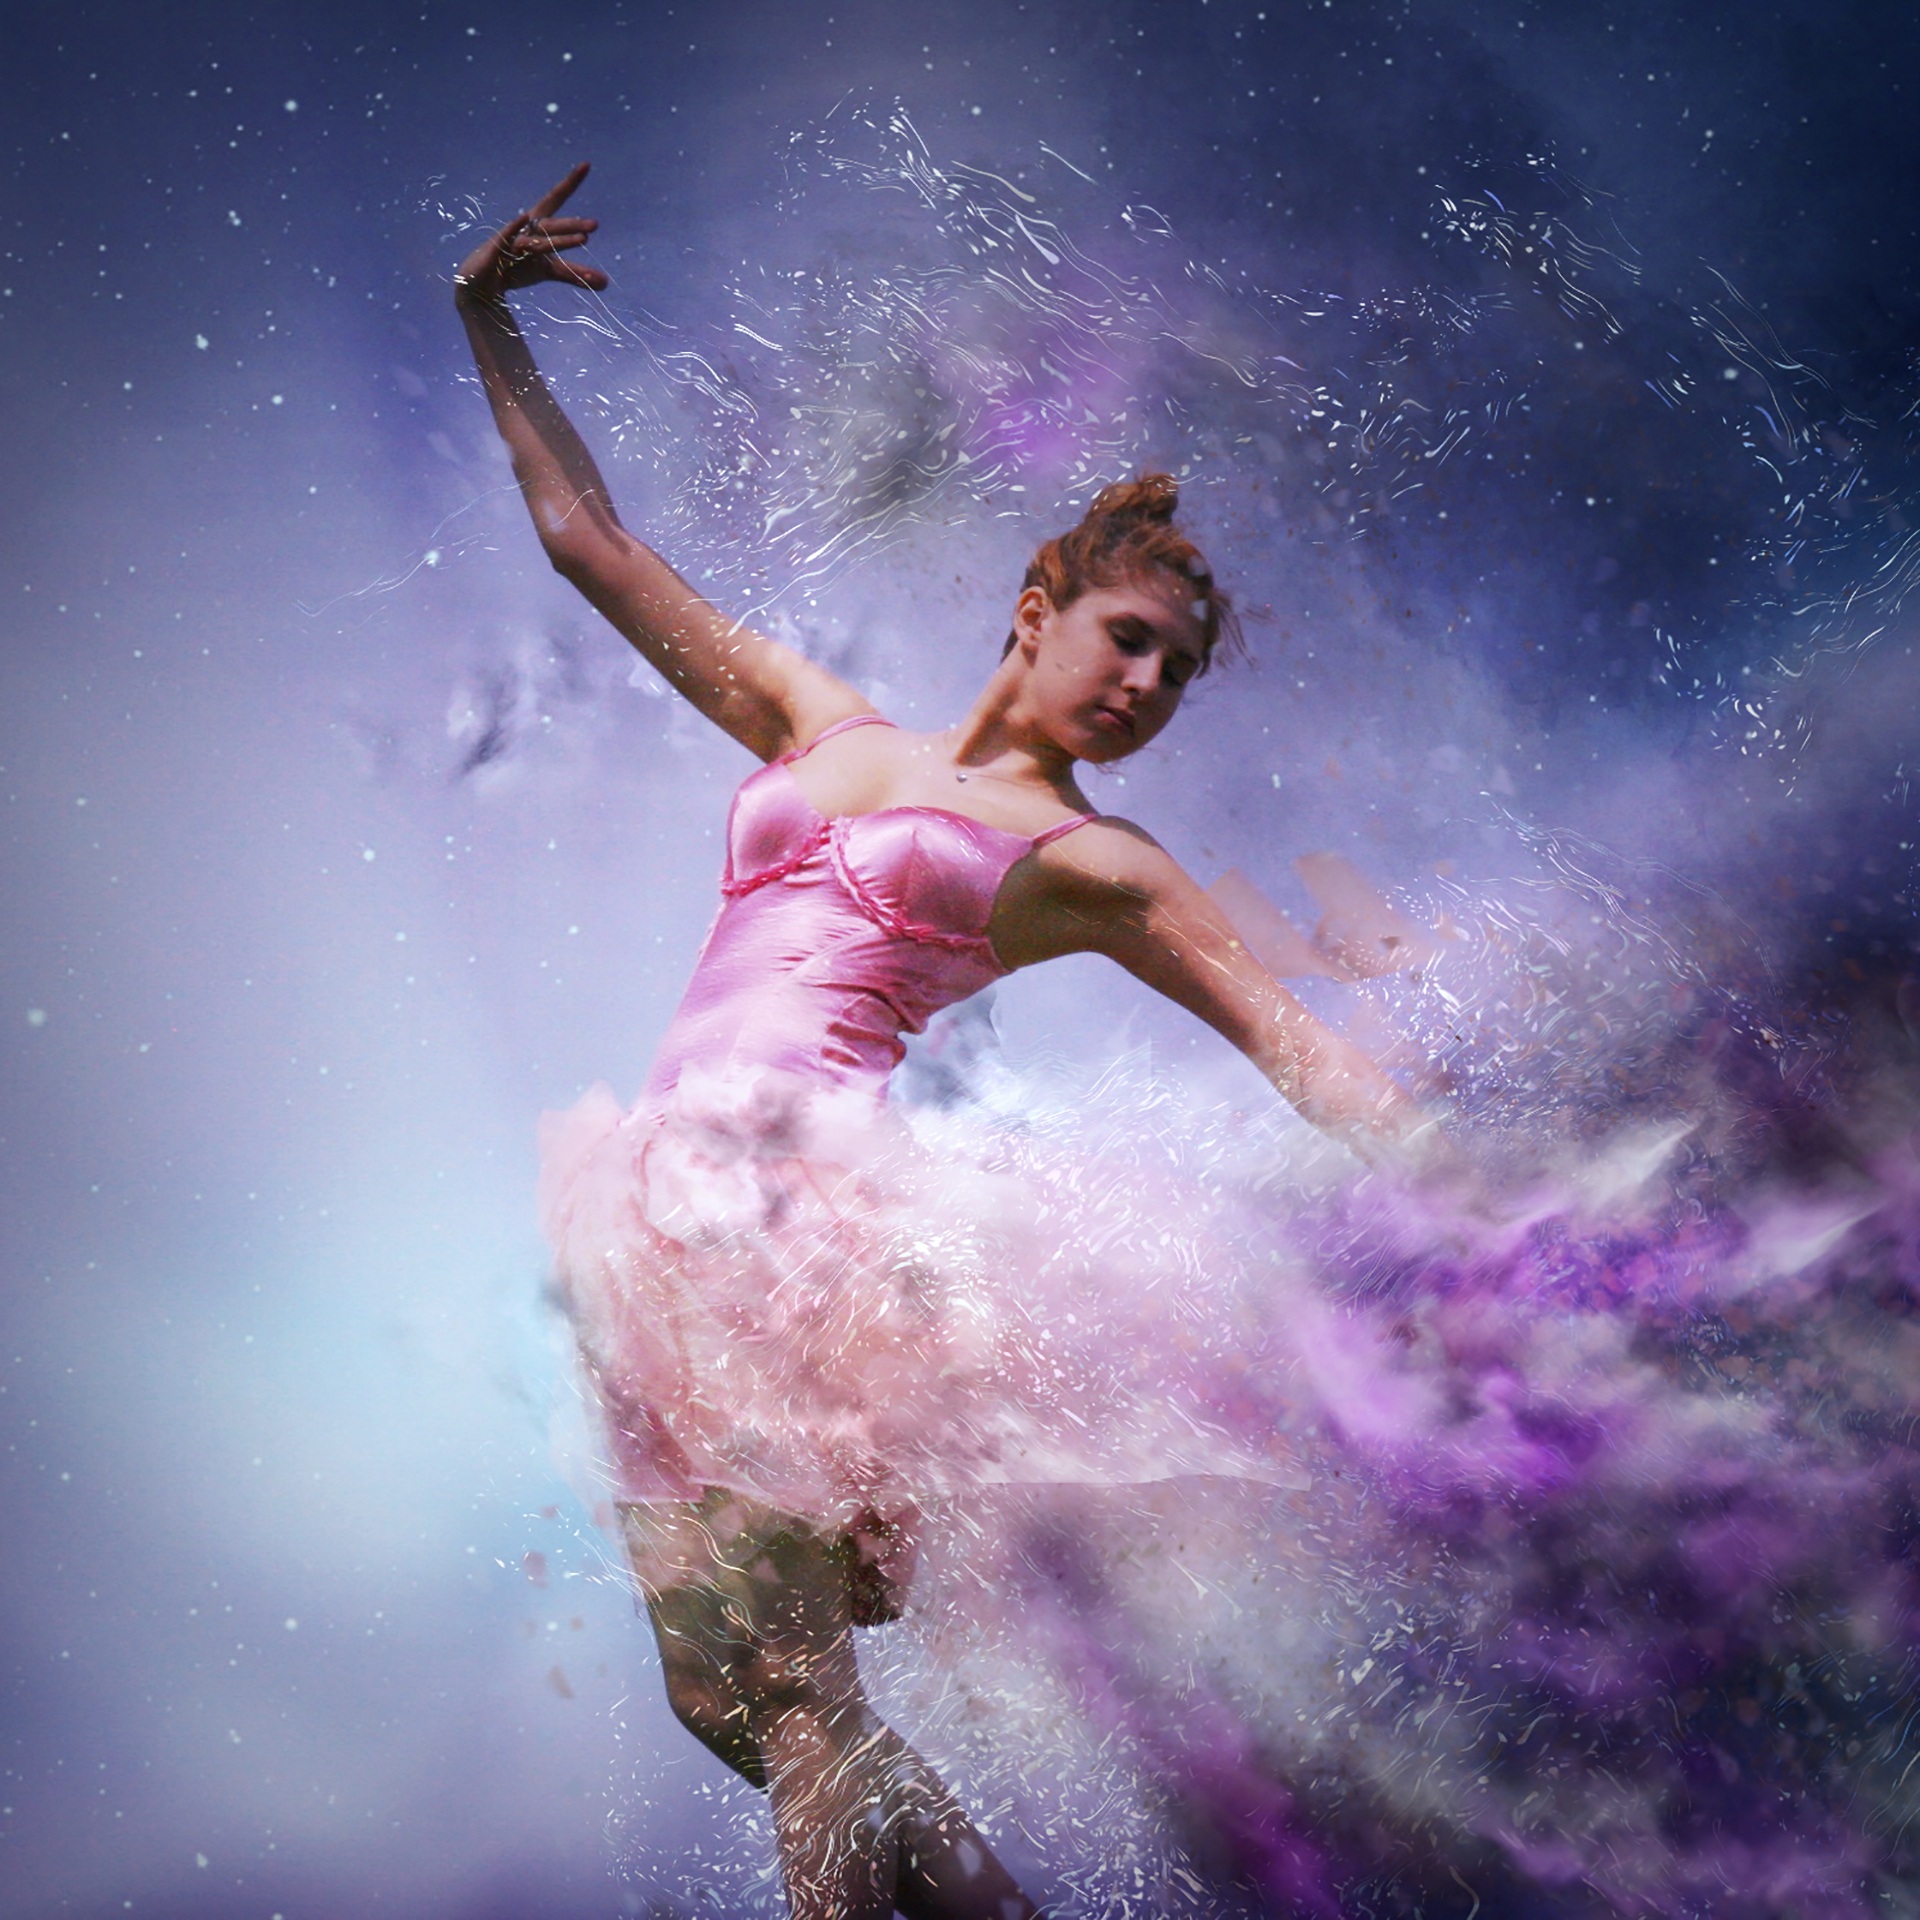
water, person, sky, girl, woman, purple, atmosphere, motion, female, young, space, human, fashion, ballerina, ballet, dancer, fun, classical, dress, performance, beauty, dancing, skirt, costume, attractive, elegance, phenomenon, particles, computer art, computer wallpaper, cg artwork